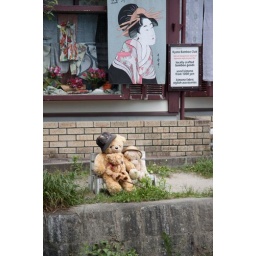
Teddy bears just sat by a river fishing in Kyoto on the Philosopher's Walk. So cute!